Colossal Adventure

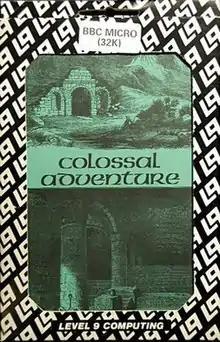

Colossal Adventure is a text based adventure game published by Level 9 Computing in 1982. It was originally released for the Nascom.